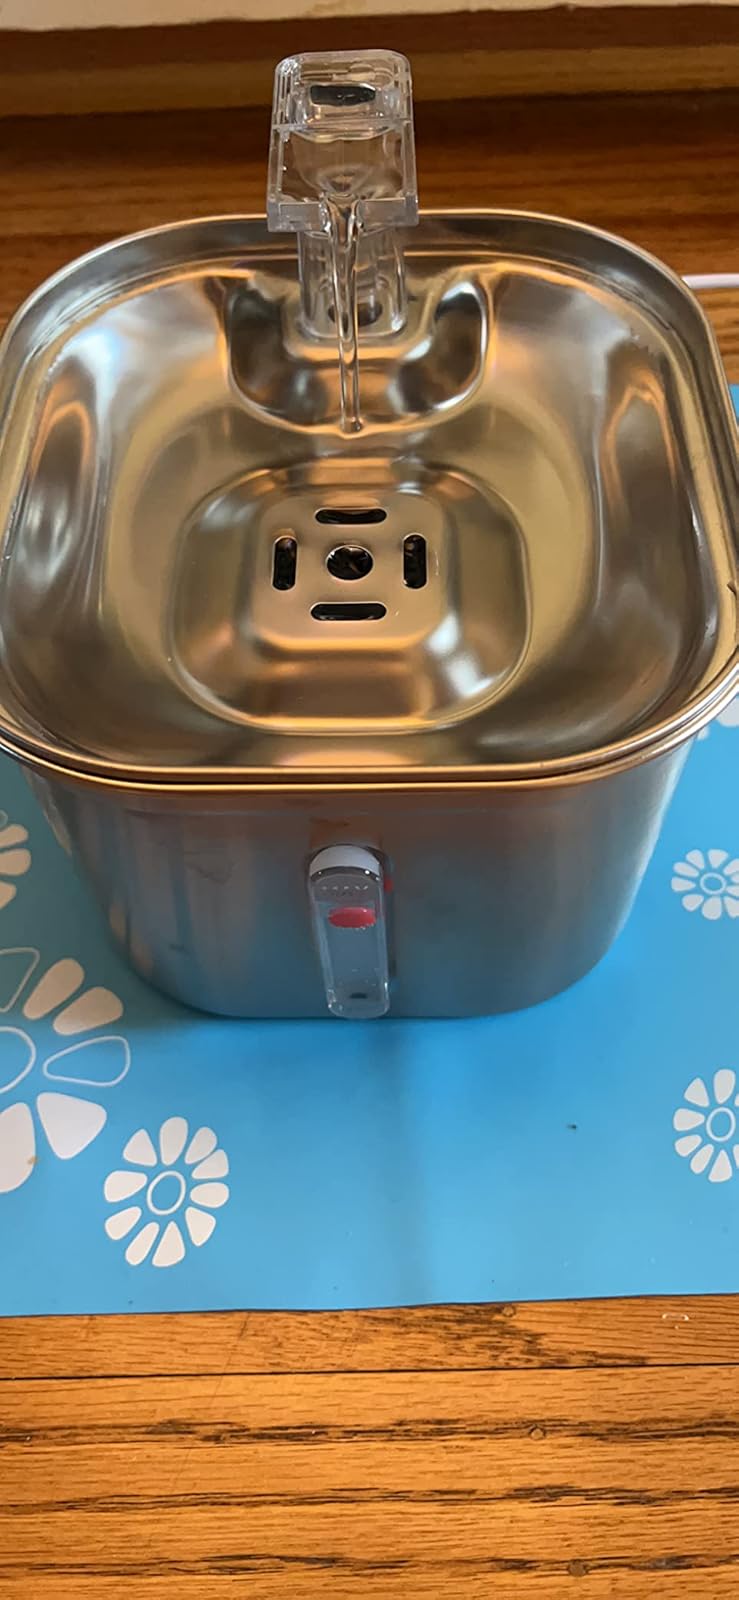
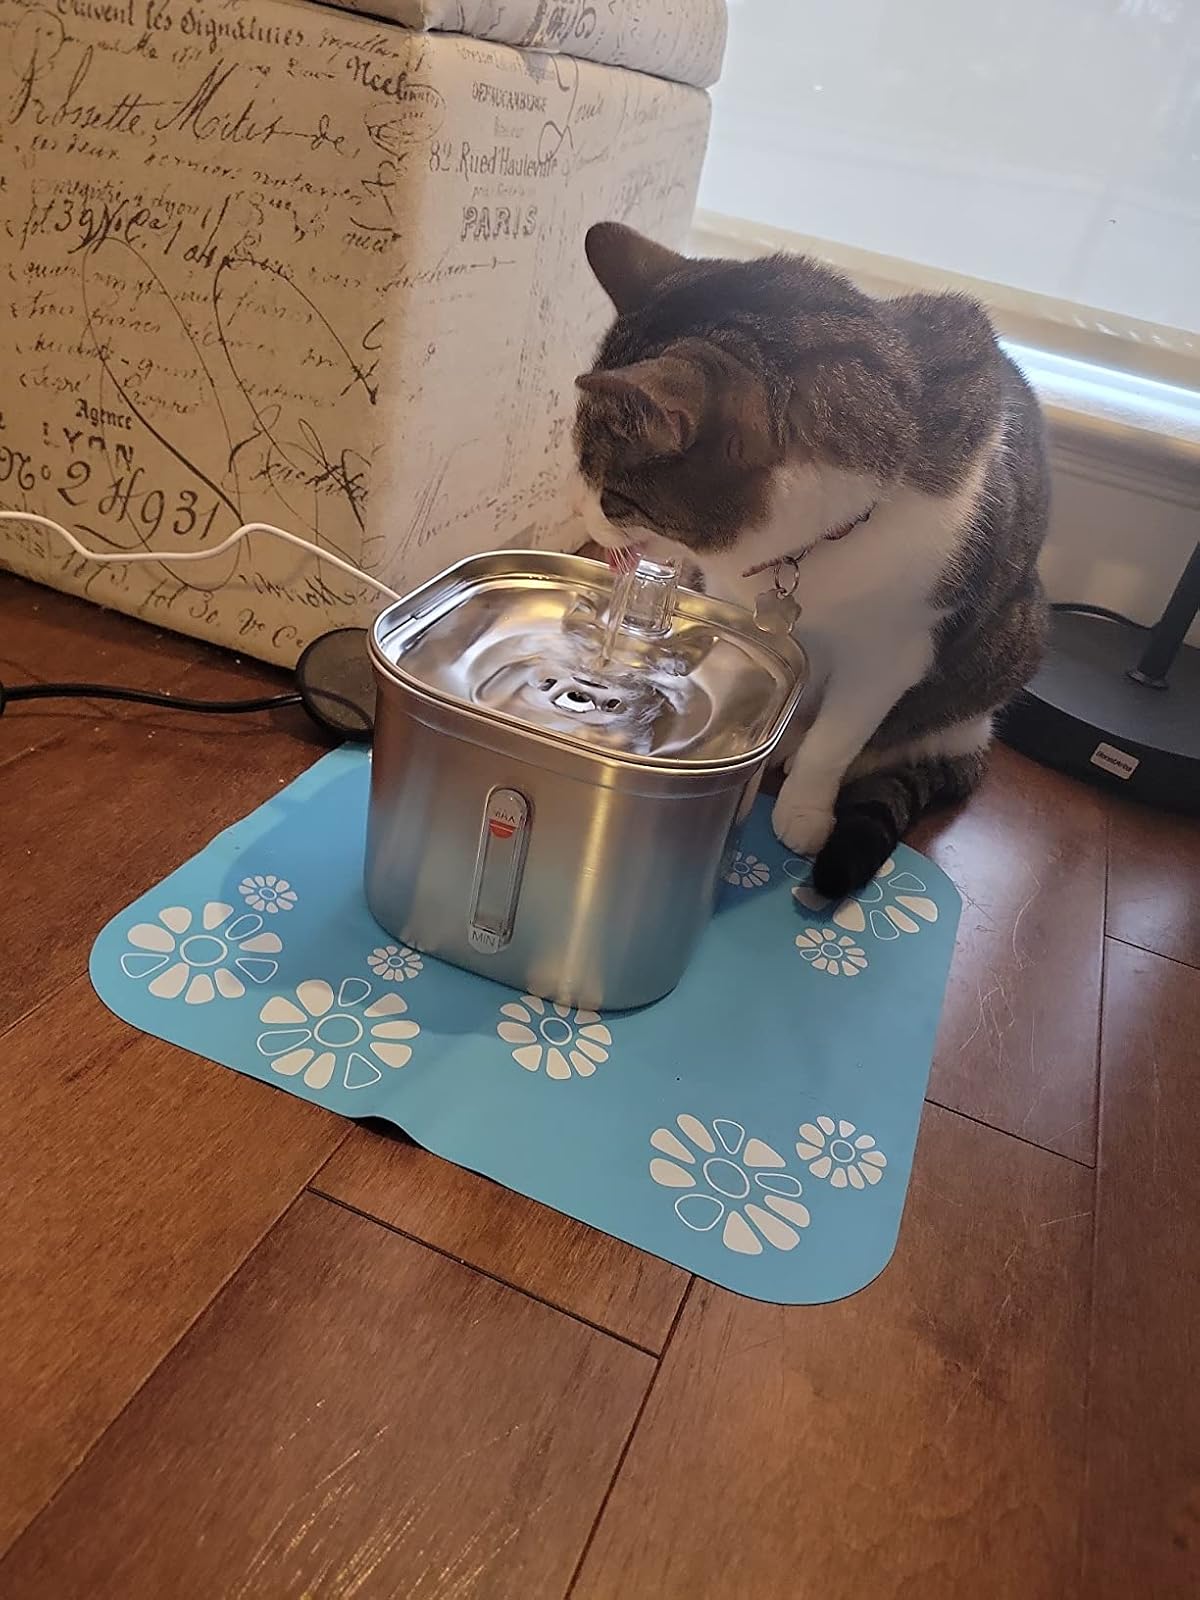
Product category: items_bowl
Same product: yes